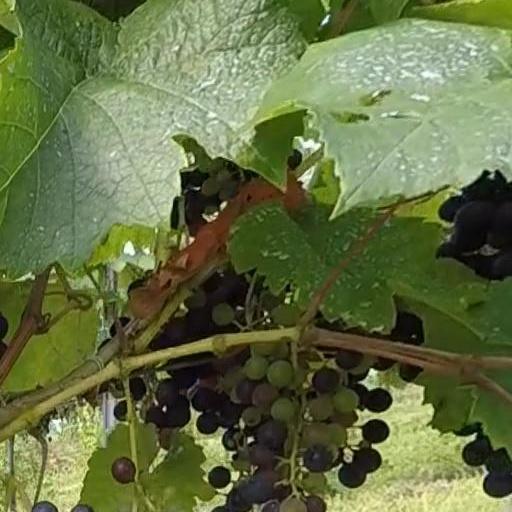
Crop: grape